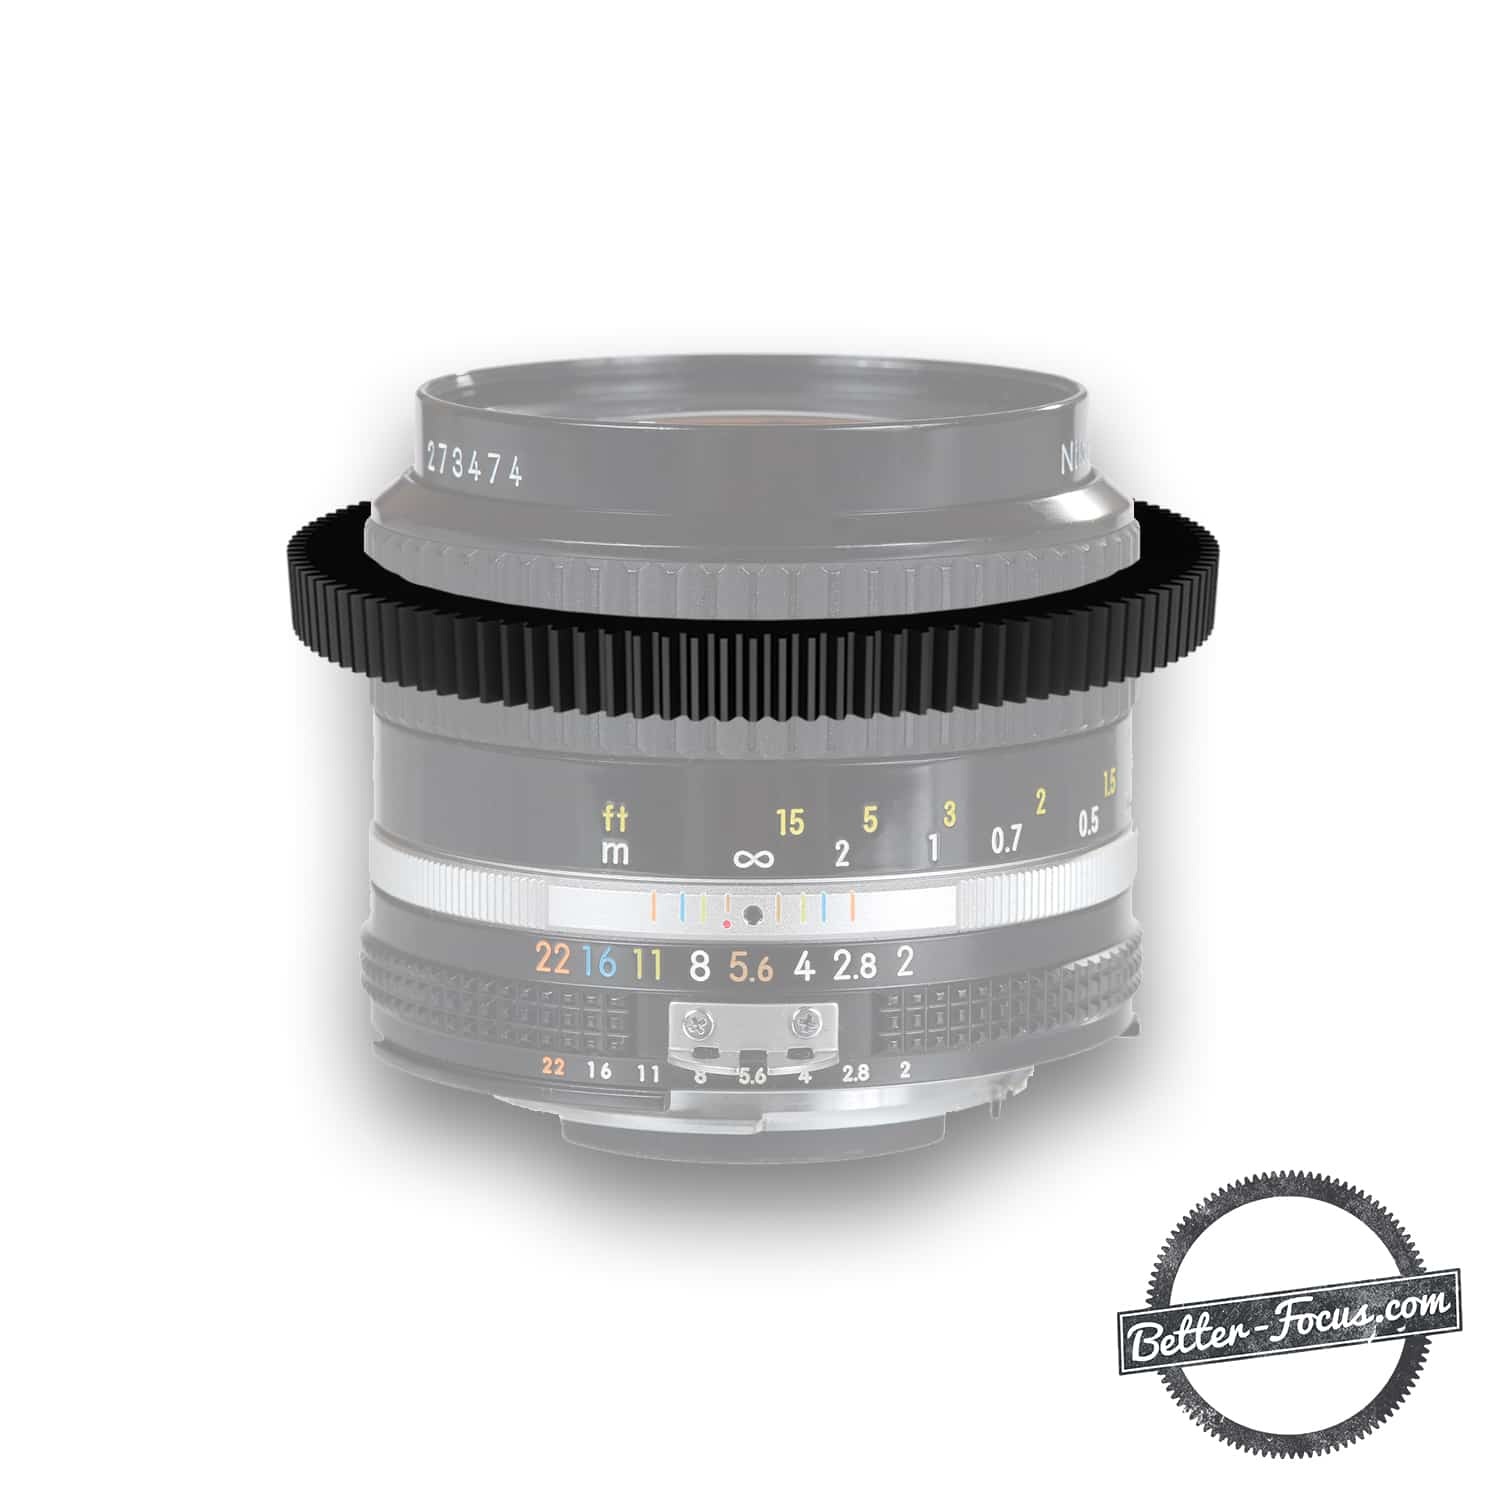
Follow Focus Ring for NIKON 35MM F2 AI lens
High quality, flexible & endless Follow Focus Gear Ring for the NIKON 35MM F2 AI lens
Brand: Focus: 60-62mm
Category: Cameras & Optics > Camera & Optic Accessories > Camera Parts & Accessories > Camera Focus Devices